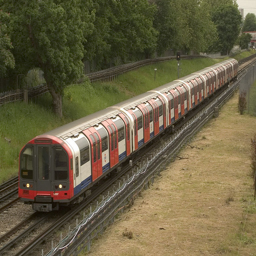
an image of a train going down the track
RED WHITE AND BLUE TRAIN ON TRACK SURROUNDED BY TREES
Colorful commuter train passes through a verdant area
A long commuter train traveling down the train track
Long train on a track near a grassy area with trees.